Transportation in metropolitan Detroit

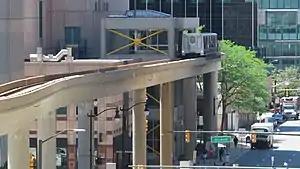
People Mover

Metropolitan Detroit has a comprehensive network of interconnecting freeways including Interstate Highways such as Interstate 75 (I-75), I-94 and I-96. The region's extensive toll-free highway system which, together with its status as a major port city, provide advantages to its location as a global business center. Taxi services and rental cars are readily available at the airport and throughout the metropolitan area.